Huascarán

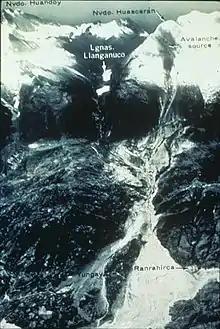
Photograph taken after the 1970 avalanche showing the buried towns of Yungay and Ranrahirca

Until the 20th century, the mountain lacked a single commonly accepted name but it was rather known by different names within the surrounding towns and villages. The first recorded mention of the name Huascaran appeared in 1850 as Huascan, name given by the local people likely because the mountain rises above the village of Huashco, Huashco getting its name from the Quechua word for rope (waska). At the beginning of the 20th century, the name appeared as Huascarán, a form which has not since changed. It seems that the name Huascarán is merely a contraction of Huashco-Urán. When the mountain was mentioned, it was thought of in connection with the village and was called Huashco-Urán or “Beyond and down from the village of Huashco.”